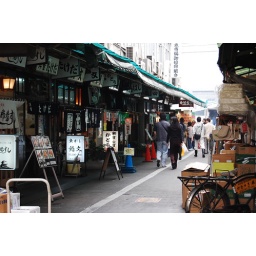
Tsukiji fish market in Tokyo.